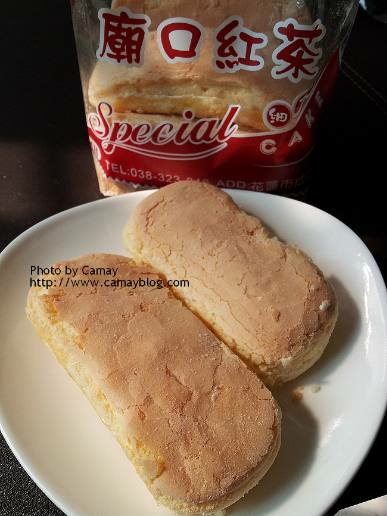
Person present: No